Agonocheila

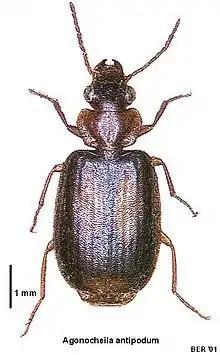
"Agonocheila antipodum"

Agonocheila is a genus in the beetle family Carabidae. There are more than 20 described species in "Agonocheila".